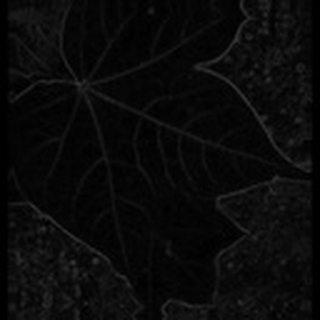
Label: healthy_cotton